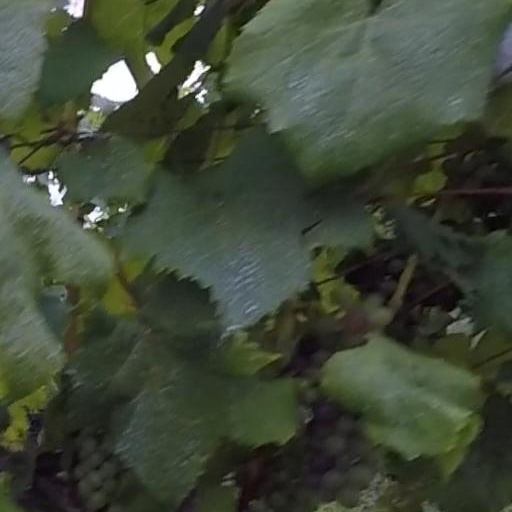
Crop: grape